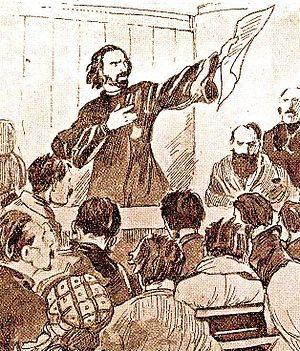
La pétition des travailleurs et des habitants de Saint-Pétersbourg du 9 janvier 1905 est un document historique, une pétition ou supplique, avec laquelle les travailleurs de Saint-Pétersbourg, sous la conduite du prêtre Gueorgui Gapone, se sont rendus chez Nicolas II, le Dimanche rouge, le 9 janvier 1905. La pétition a été établie entre le 5 et le 8 janvier 1905 par Gueorgui Gapone et un groupe de travailleurs, dirigeants du Collectif des travailleurs russes de Saint-Pétersbourg avec la participation de représentants de l'intelligentsia démocratique.
Gueorgui Apollonovitch Gapone, né le 5 février 1870 et mort le 28 mars 1906 à Ozerki dans la banlieue de Saint-Pétersbourg, est un prêtre orthodoxe russe.